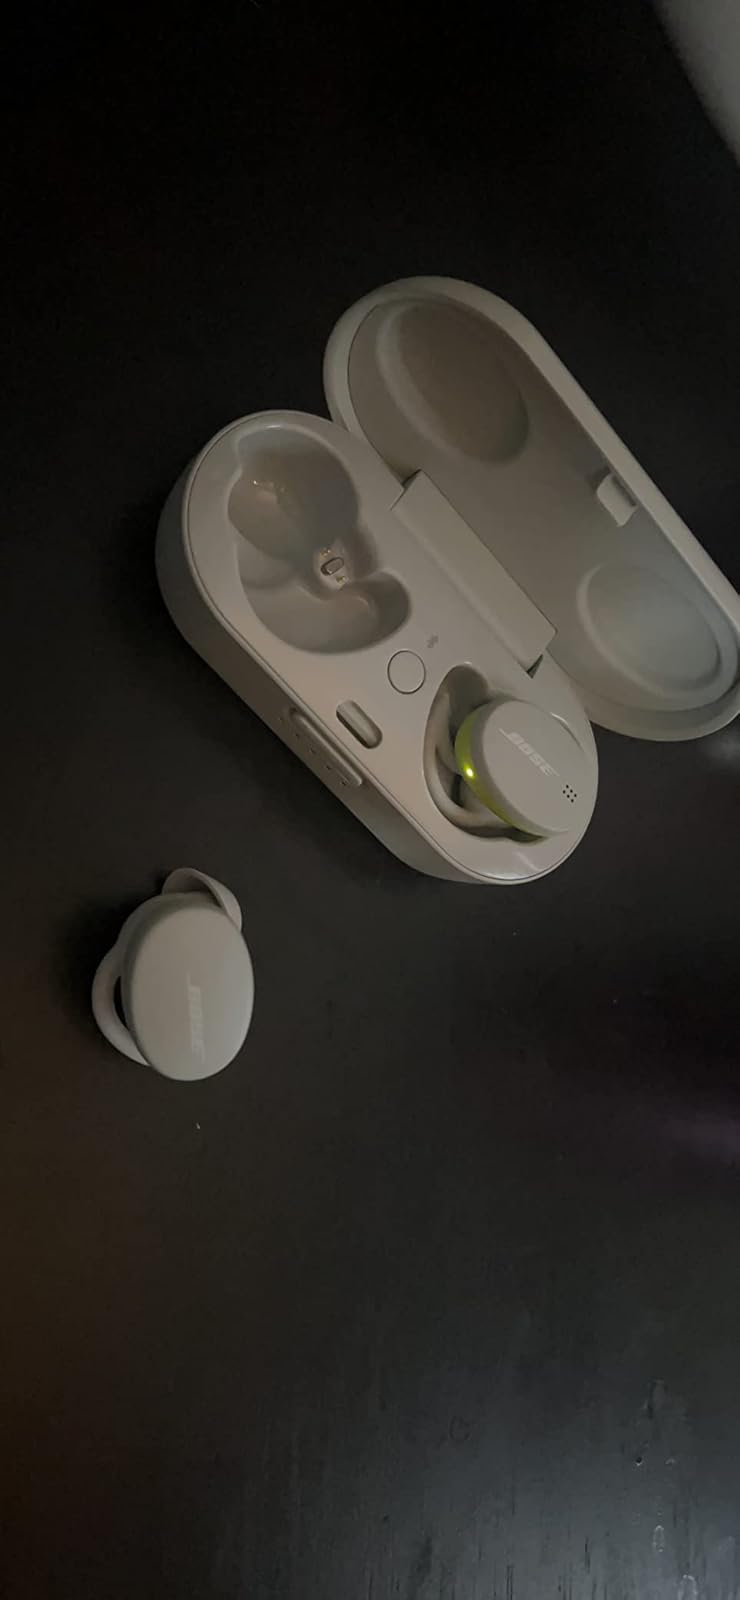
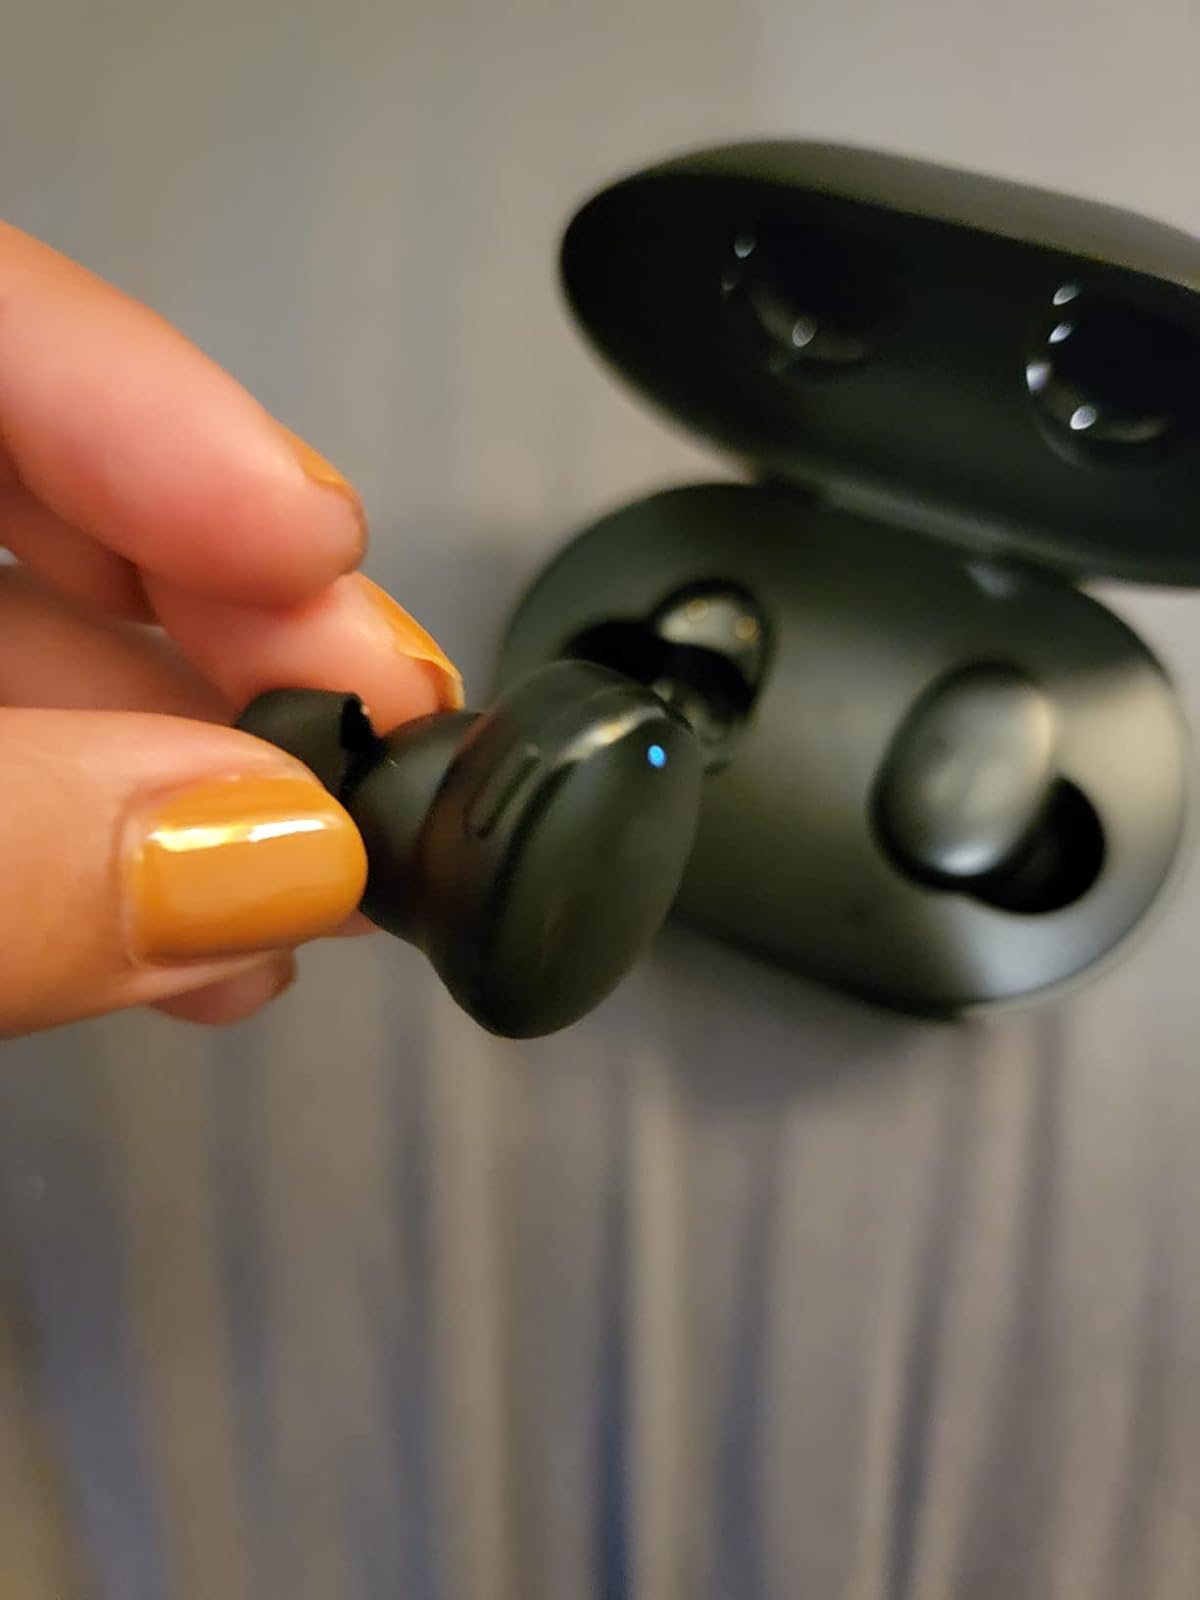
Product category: earbuds
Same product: no